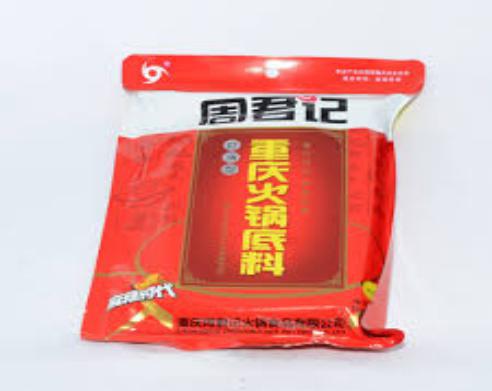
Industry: Food